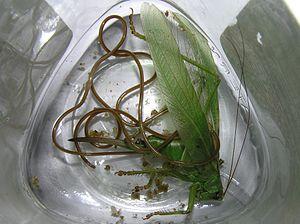
Tettigonia viridissima, la grande sauterelle verte, est une espèce d'insectes orthoptères ensifères de la famille des Tettigoniidae.